Volkswagen Santana

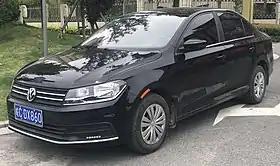
A Santana II in China.

The Volkswagen Santana is a nameplate used by Volkswagen for various sedans and station wagons since 1983. The first generation is based on the second-generation Volkswagen Passat (B2). It was introduced in 1981 while production started in 1983 for China. The use of the "Santana" badge rather than "Passat" echoes the use of different names for the sedan versions of the Polo (Derby) and Golf (Jetta).